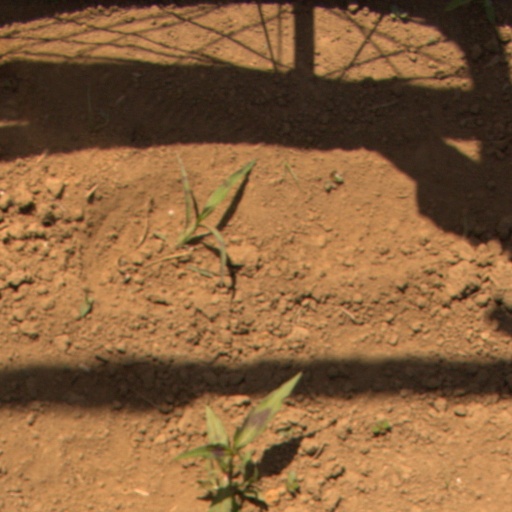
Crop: Jerusalem artichoke